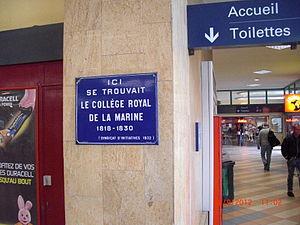
La gare d'Angoulême est une gare ferroviaire française située sur le territoire de la commune d'Angoulême, dans le département de la Charente, en région Nouvelle-Aquitaine.